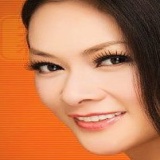
ca sĩ Như Quỳnh